Nikon EM

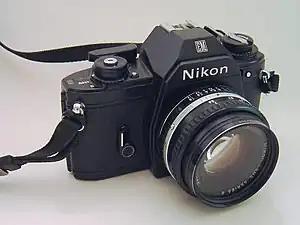
Nikon EM 35 mm camera with Nikon Series E 50 mm lens

The Nikon EM is a beginner's level, interchangeable lens, 35 mm film, single lens reflex (SLR) camera. It was manufactured by Nippon Kogaku K. K. (today Nikon Corporation) in Japan from 1979 to 1982 (available new from dealer stock until circa 1984). The camera was designed for and marketed to the growing market of new photographers then entering the SLR buyer's market. The EM uses a Seiko MFC-E focal plane shutter with a speed range of 1 to 1/1000 second plus Bulb and flash X-sync of 1/90 second. It is high, wide, deep and weighed . Unlike most Nikons of the time, it was available only in black. The EM has no full manual exposure mode capability, but instead was intended to be used by inexperienced photographers who could not easily master the intricacies of shutter speeds and f-stops. There were also significant changes to the EM's mechanical and electrical components to reduce its production cost relative to previous Nikon cameras: dimensional tolerances weren't as tight, there were no ball bearings in the film advance mechanism, and no high-quality titanium shutter. The introductory US list price for the body plus normal lens was only $231.